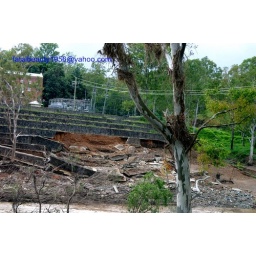
you can see how high the water was by the trees